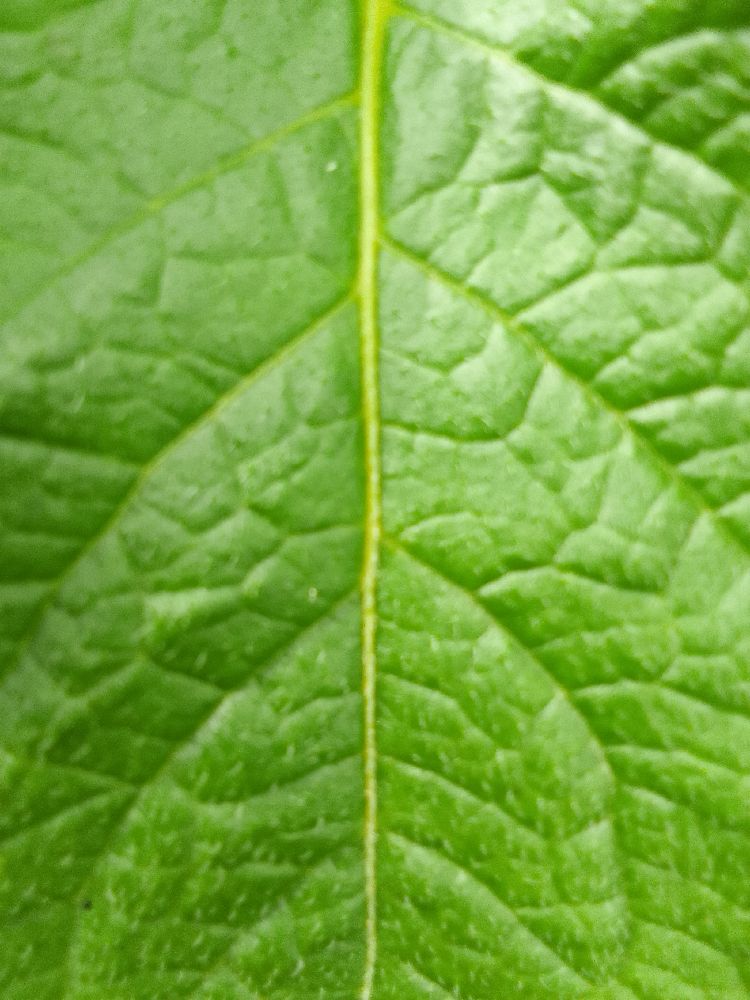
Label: Healthy